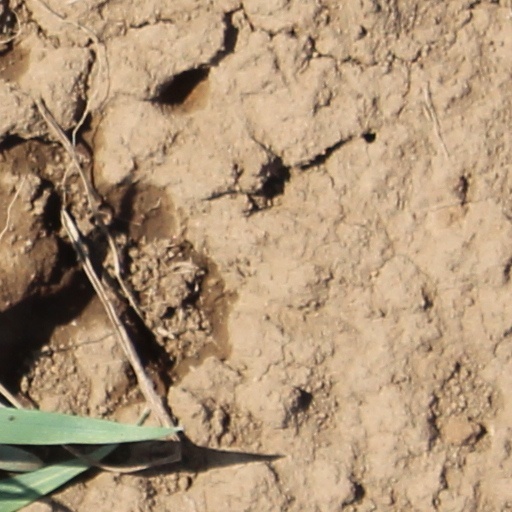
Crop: wheat